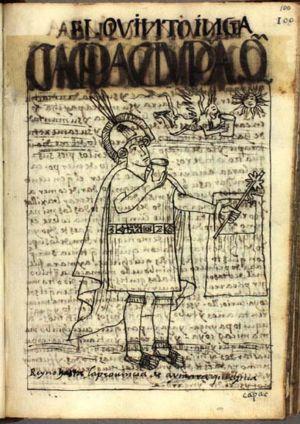
Capac Yupanqui est le cinquième inca du royaume de Cuzco. Son prédécesseur était Mayta Capac, son père ou son oncle selon les sources. Il fut le dernier souverain de la dynastie des Hurin Cuzco.